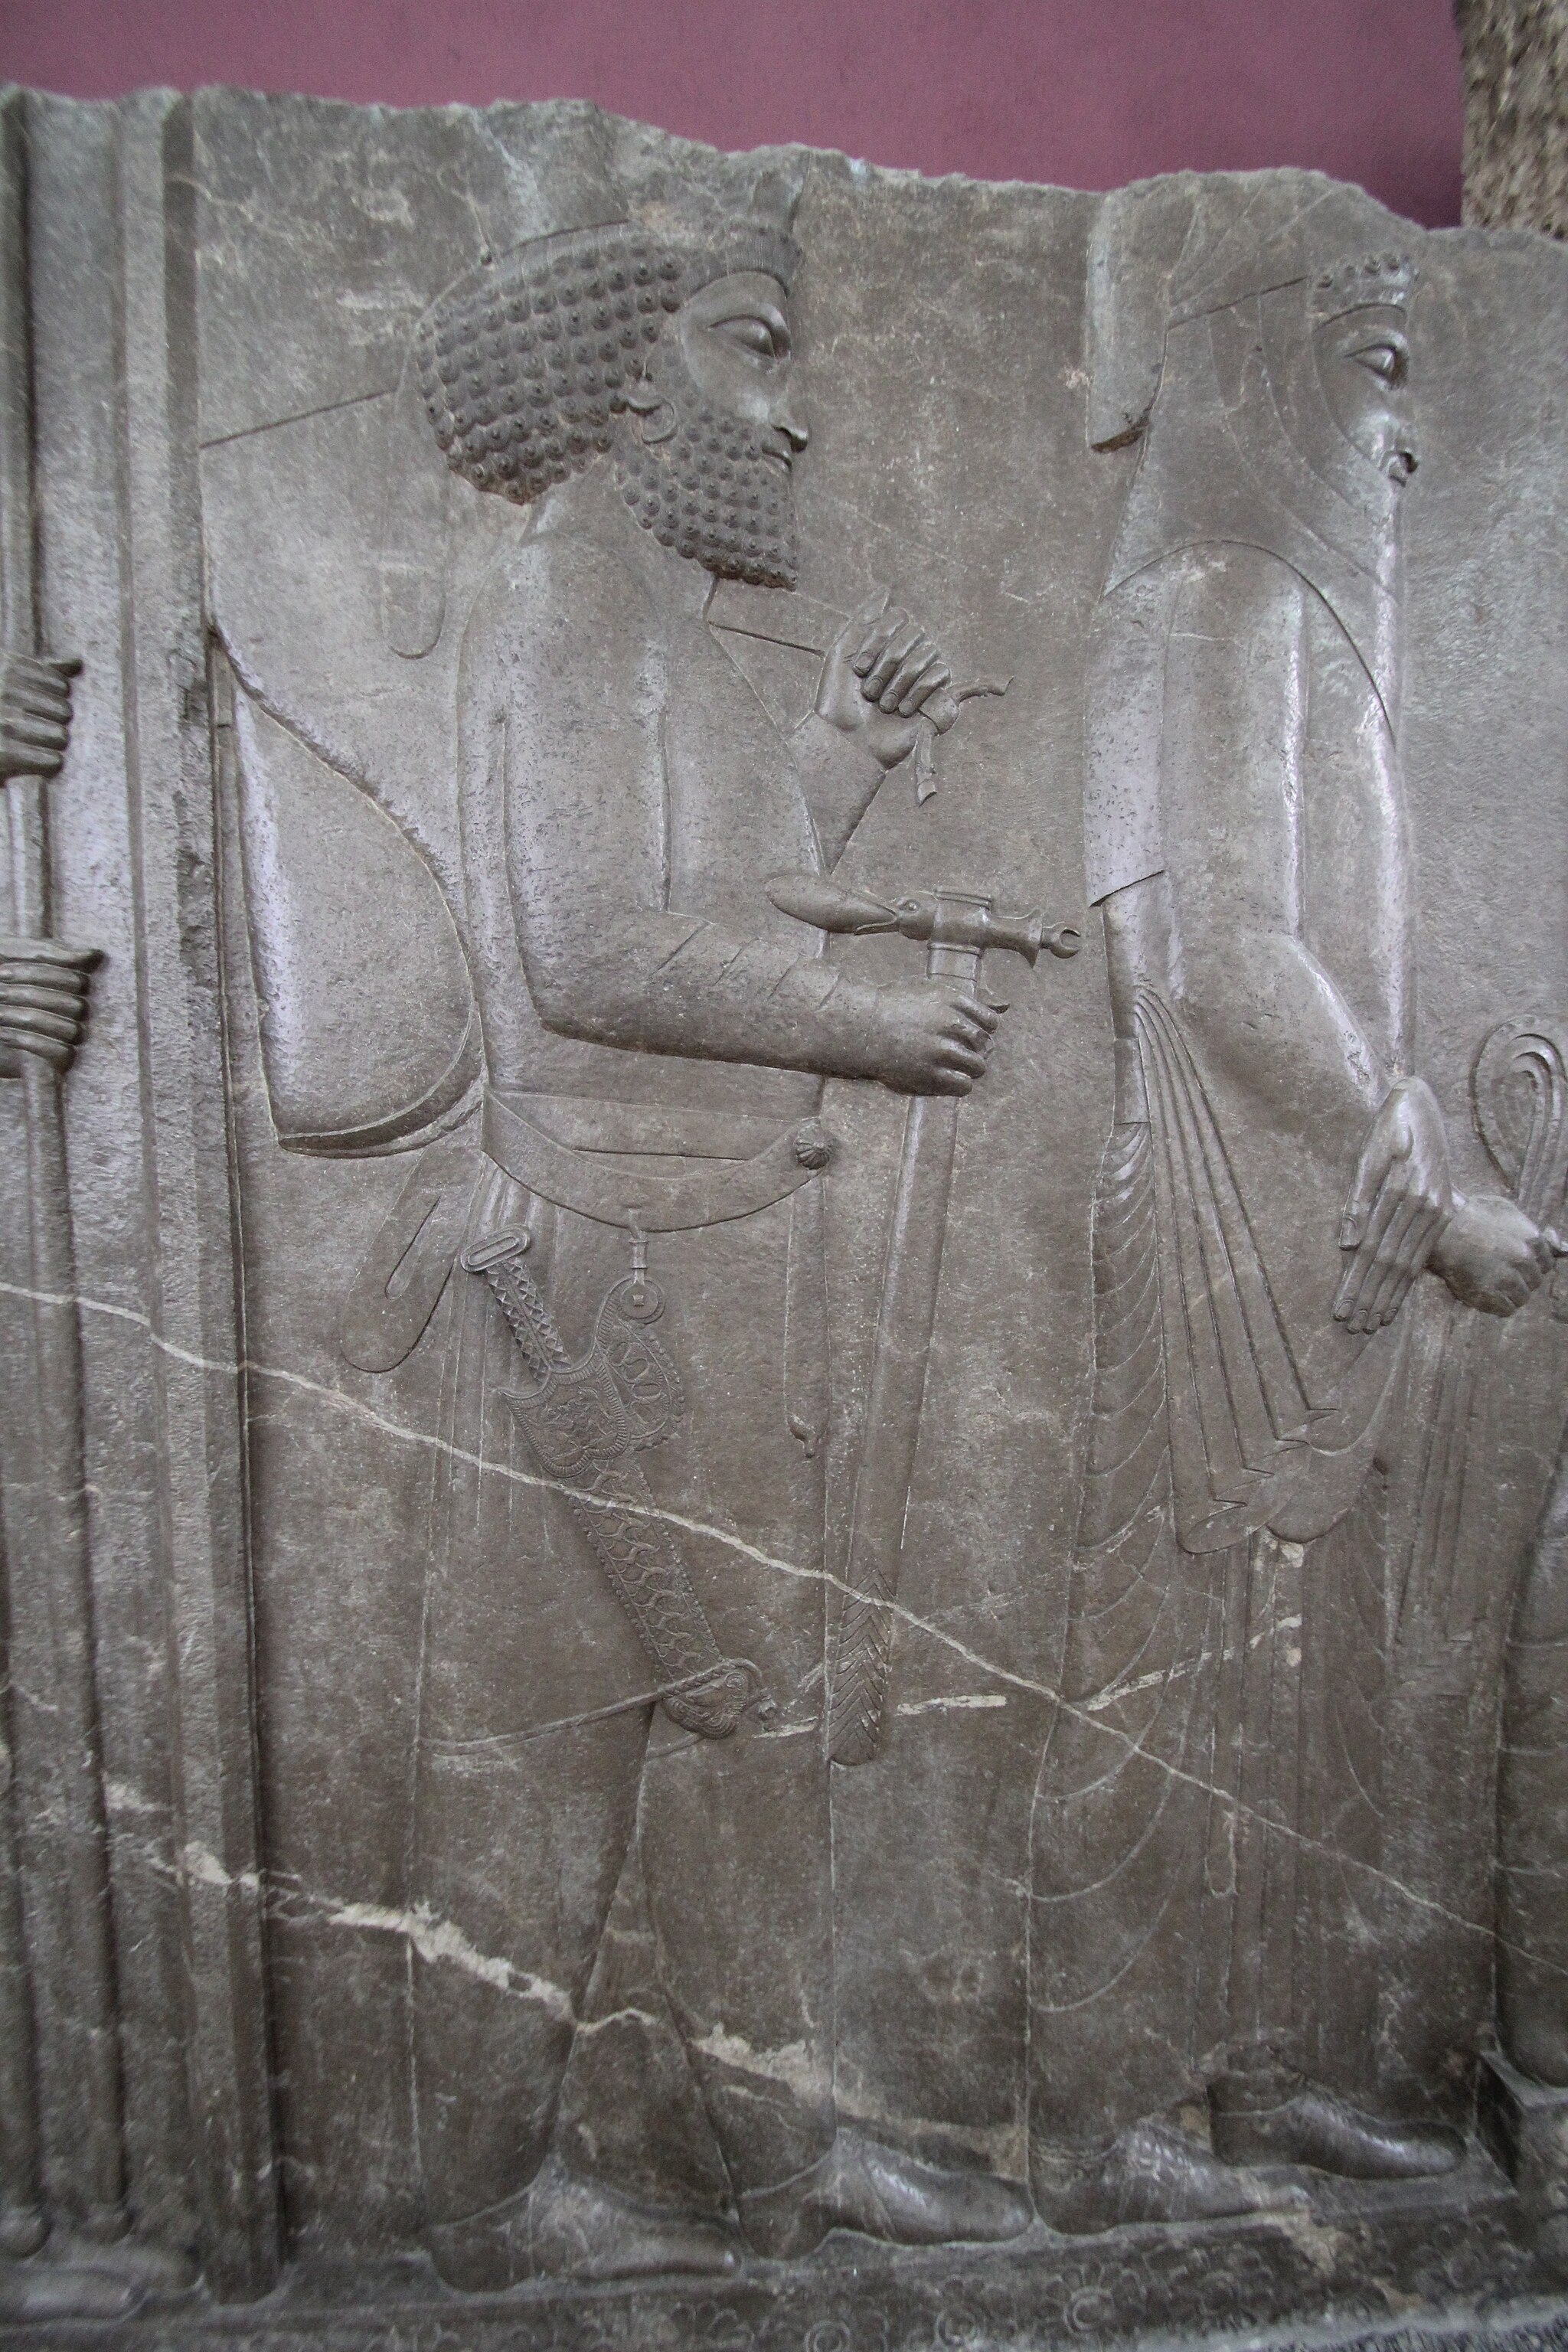
Title: National Museum of Iran (6224078992)
Description: National Museum of Iran
Date: 2011-09-21 04:30
Categories: Files with coordinates missing SDC location of creation, Flickr images reviewed by FlickreviewR 2, Audience scene of Darius (or Xerxes I)